Herbert Williams (politician)

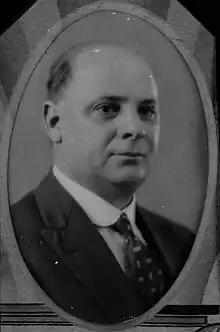
Herbert Williams c.1934

Herbert Williams (27 April 1890 - 29 December 1943) was a member of the Queensland Legislative Assembly.